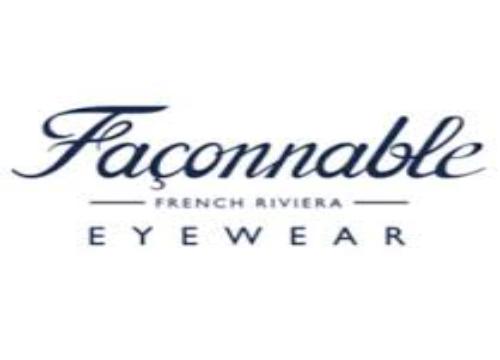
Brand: Faconnable
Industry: Clothes